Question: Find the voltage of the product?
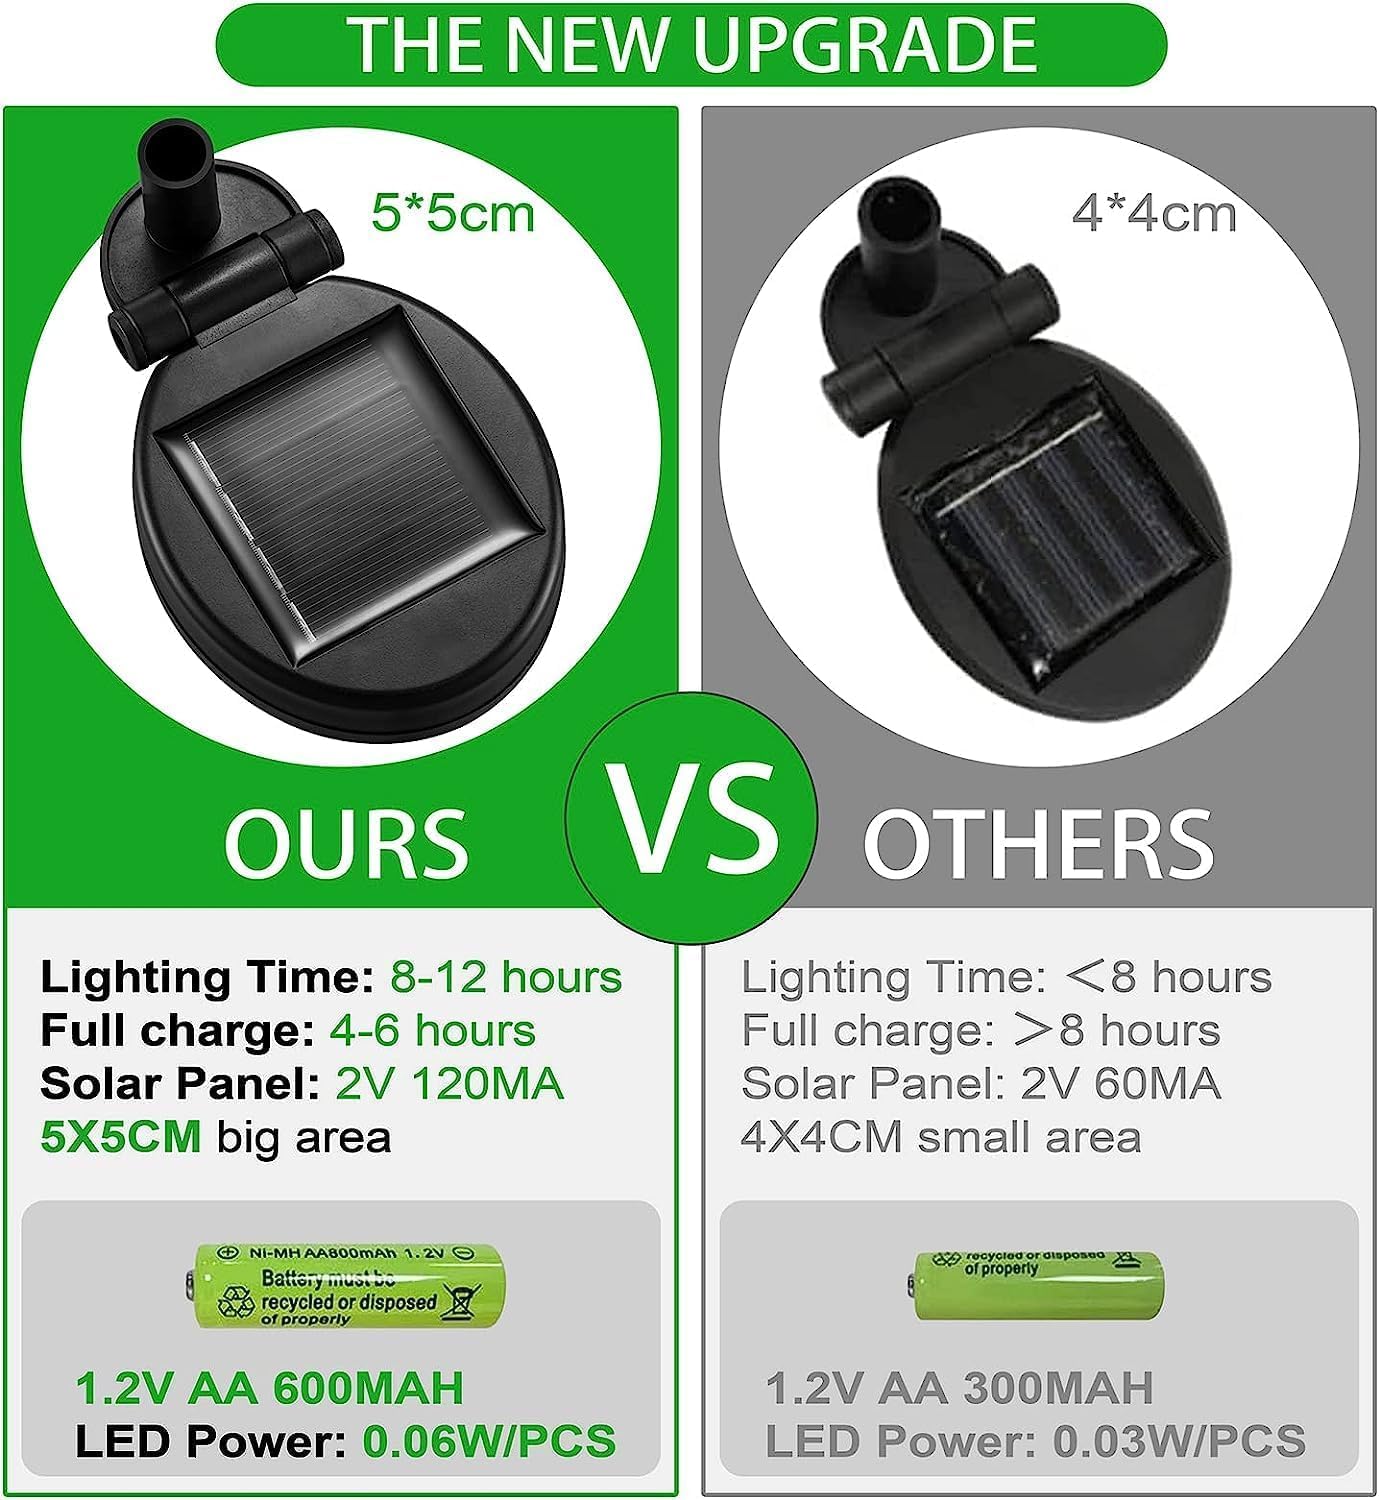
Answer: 1.2 volt